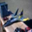
Label: airplane